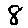
Label: 8